City on the Magdalensberg

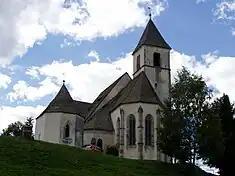
Below the branch church on the mountaintop are the remains of the Celtic sanctuary

At the mountain summit, there was a Celtic sanctuary surrounded by a monumental fortification, but practically no excavations have been preserved above ground. Only a few wall remnants from the double gate, which had a 30 m long hose gate and a box gate in front, are still visible on the road leading up to the church. In front of the gate was a glacis 90 m long and 30 m wide. The summit plateau was surrounded by a double wall ring. The outer walls were up to 2.1 m thick at the base. Between the walls was a running ditch up to 3m wide. Within this fortification was a third wall ring with a third gate. The gates may have facades made of marble.